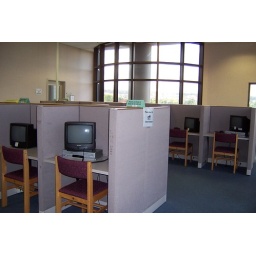
Videos and DVDs must be watched in the library. Just past the video desk you will find the video viewing area.